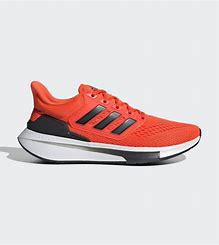
Brand: Adidas
Model: EQ21 Run